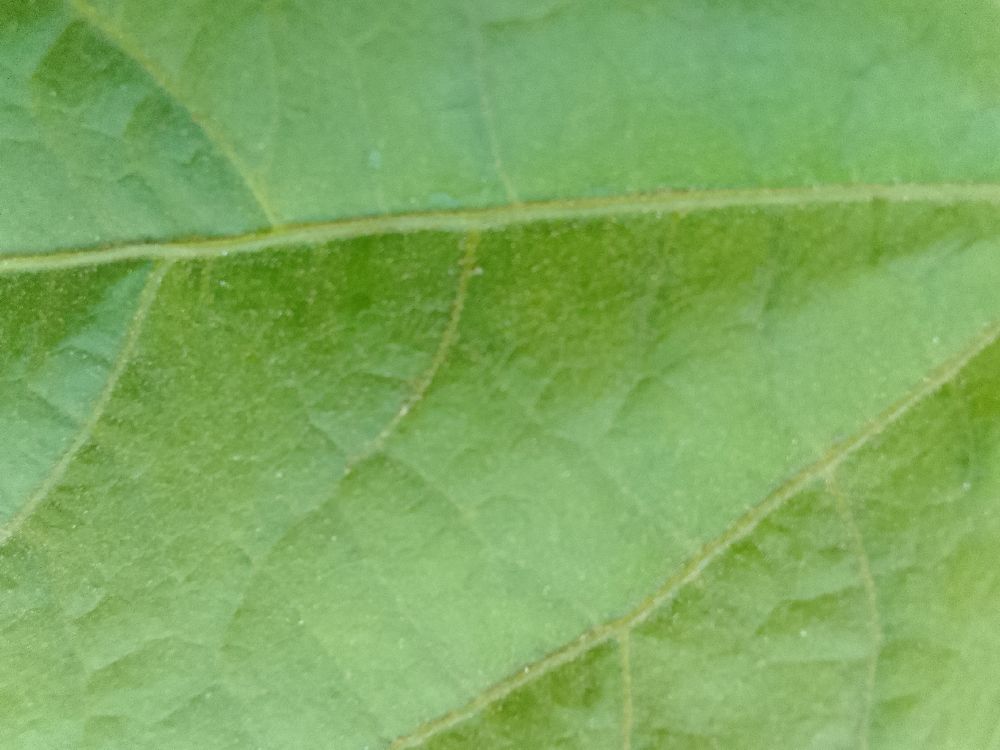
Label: healthy